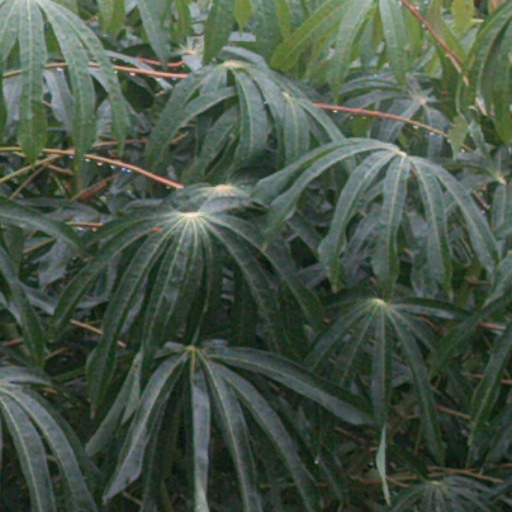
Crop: cassava